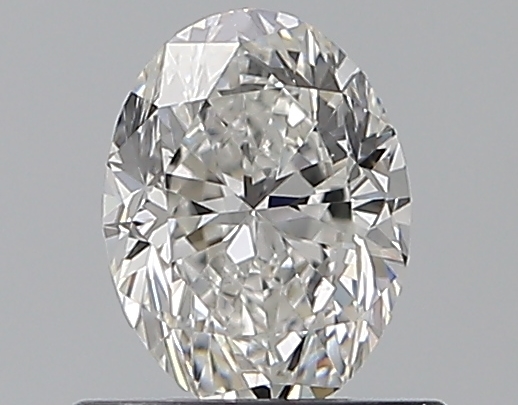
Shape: oval
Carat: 0.7
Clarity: VS1
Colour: F
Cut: GD
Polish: EX
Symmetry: GD
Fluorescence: N
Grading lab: GIA
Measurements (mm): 6.39 x 4.82 x 3.28